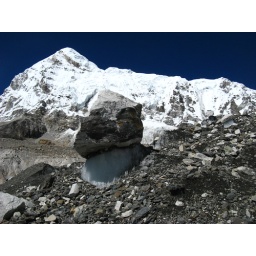
The rock puts the icy column in the shade. Keeping it frozen.